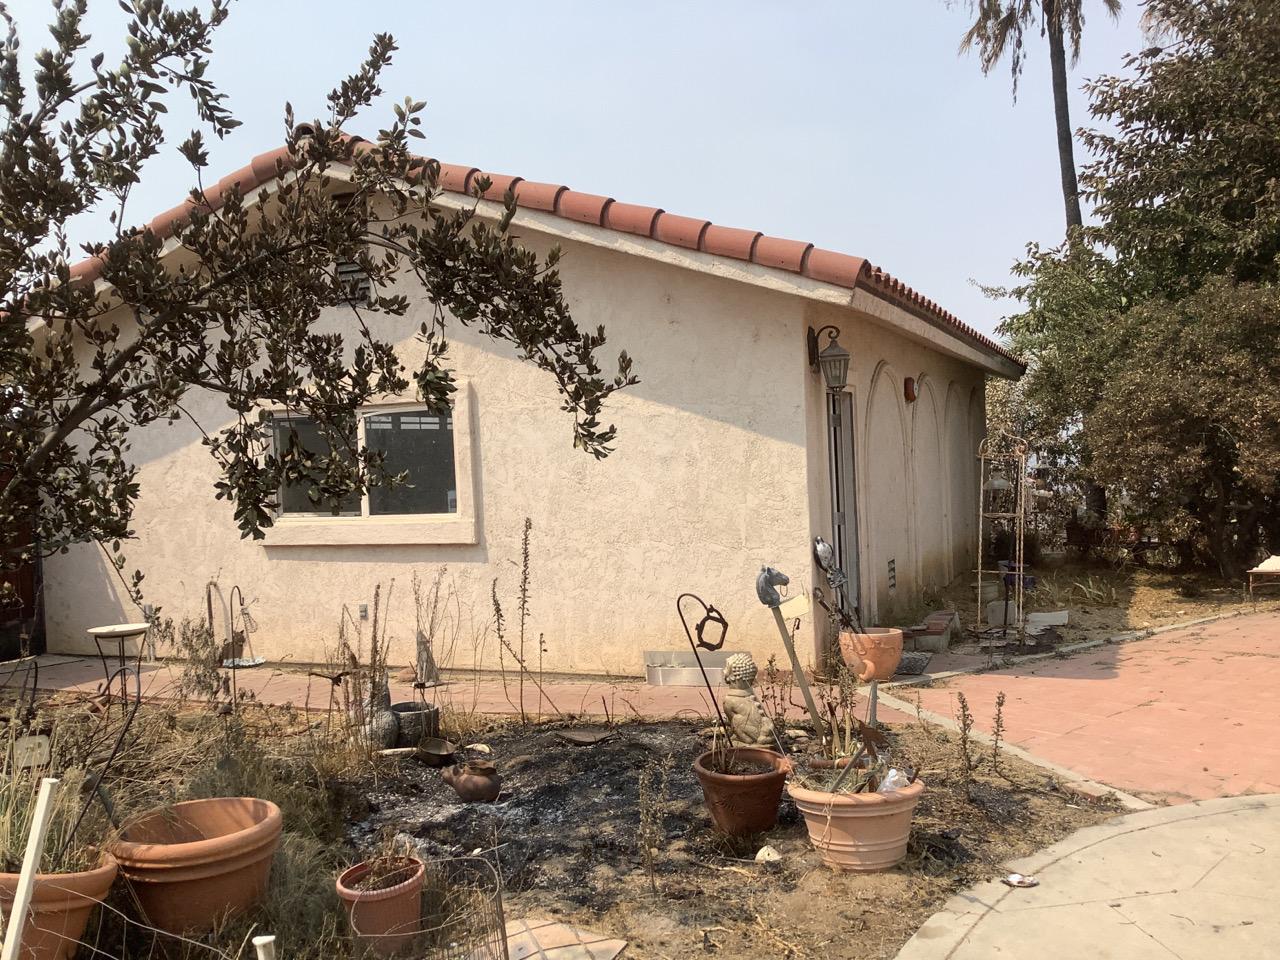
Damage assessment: no_damage